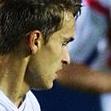
Age: 20